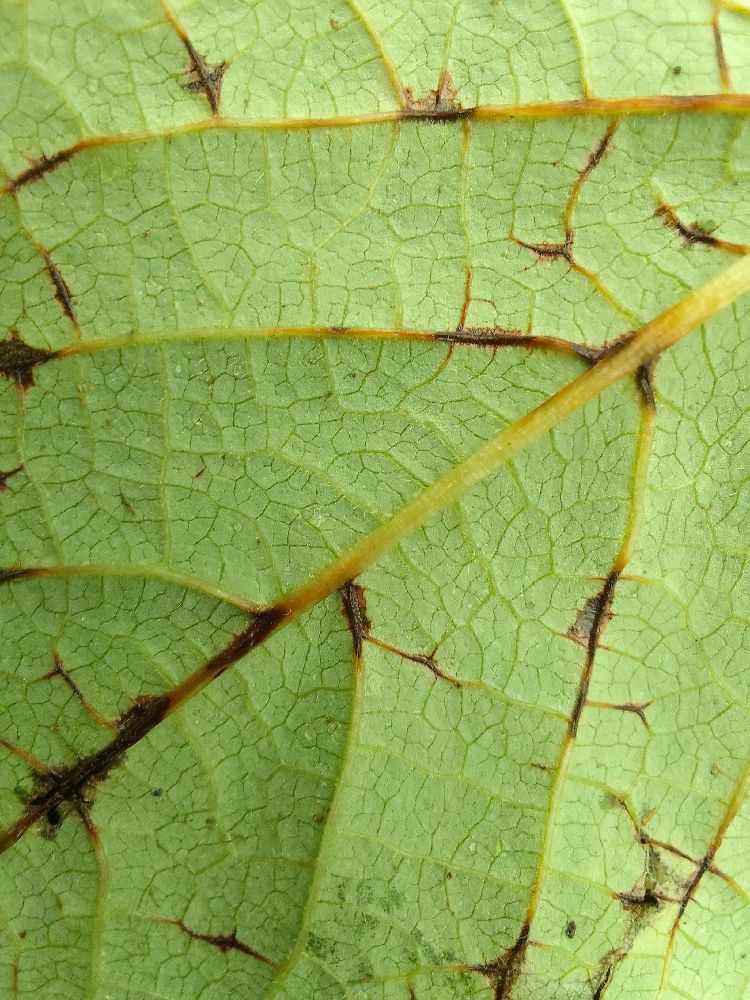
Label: anthracnose